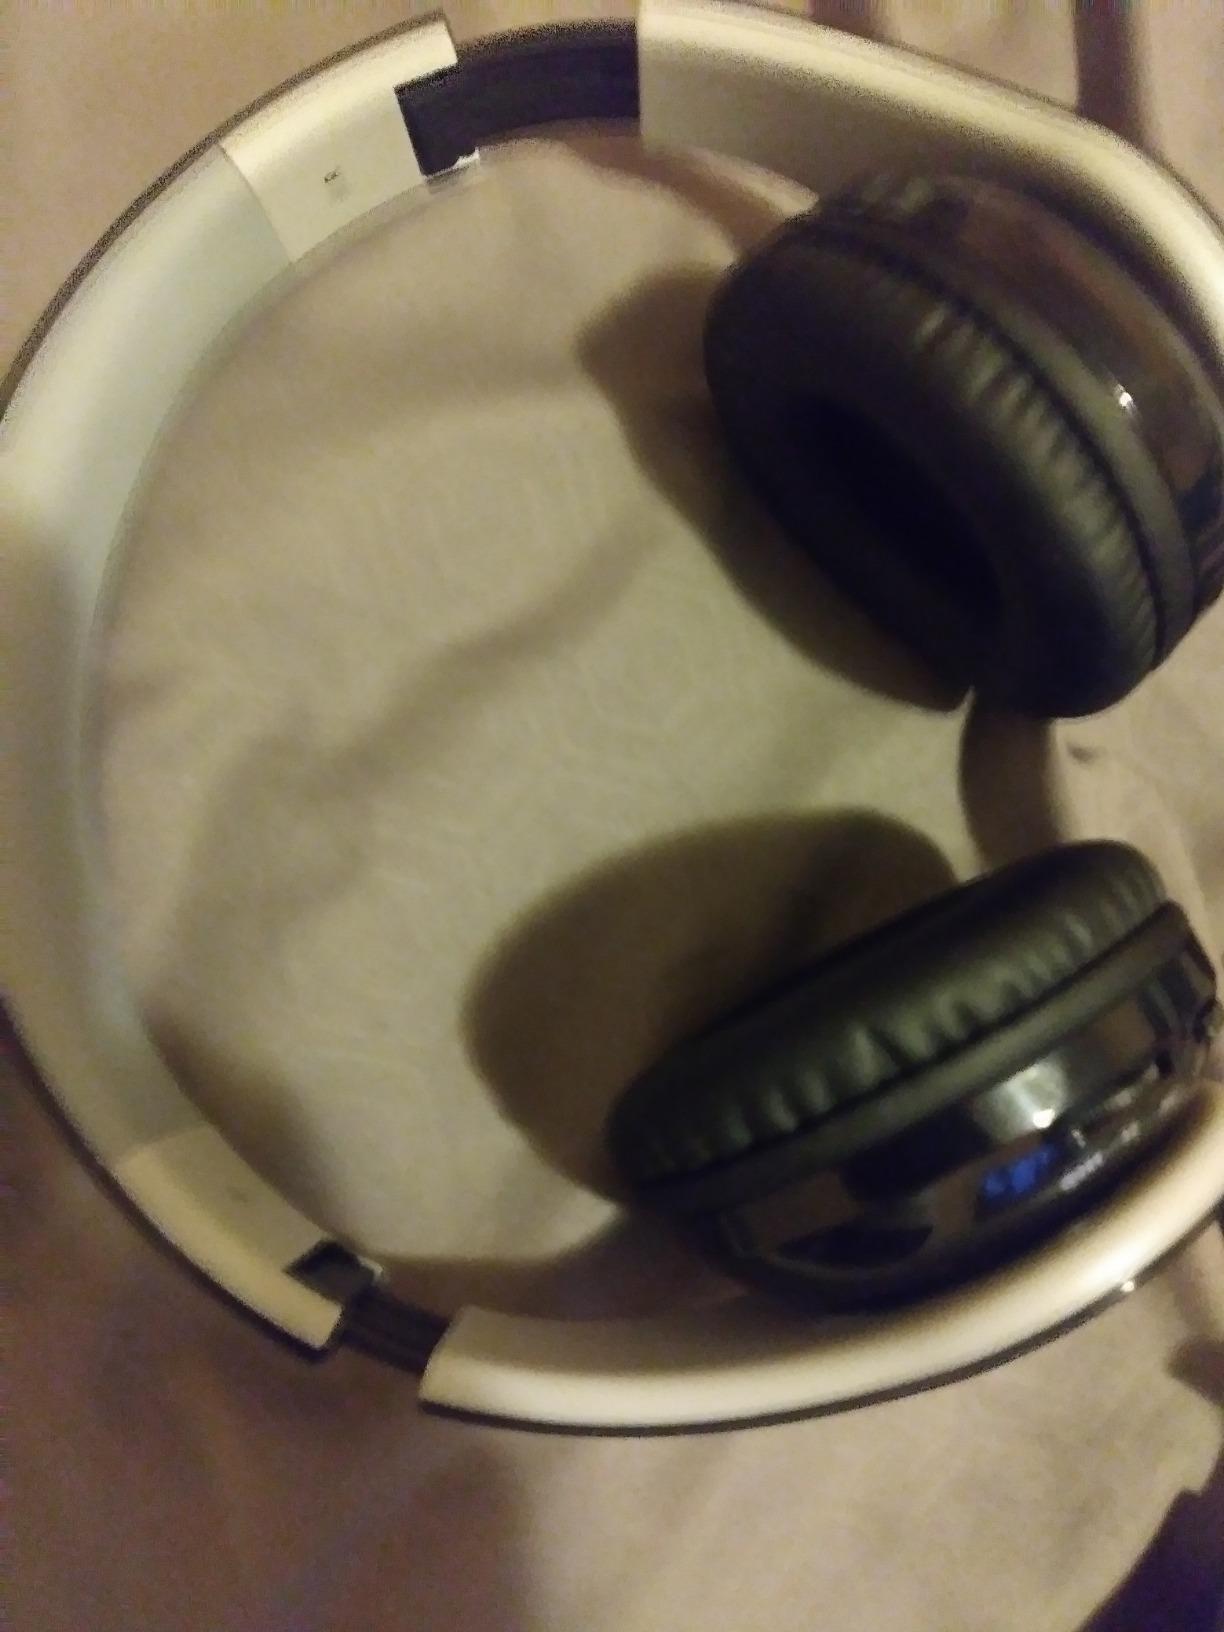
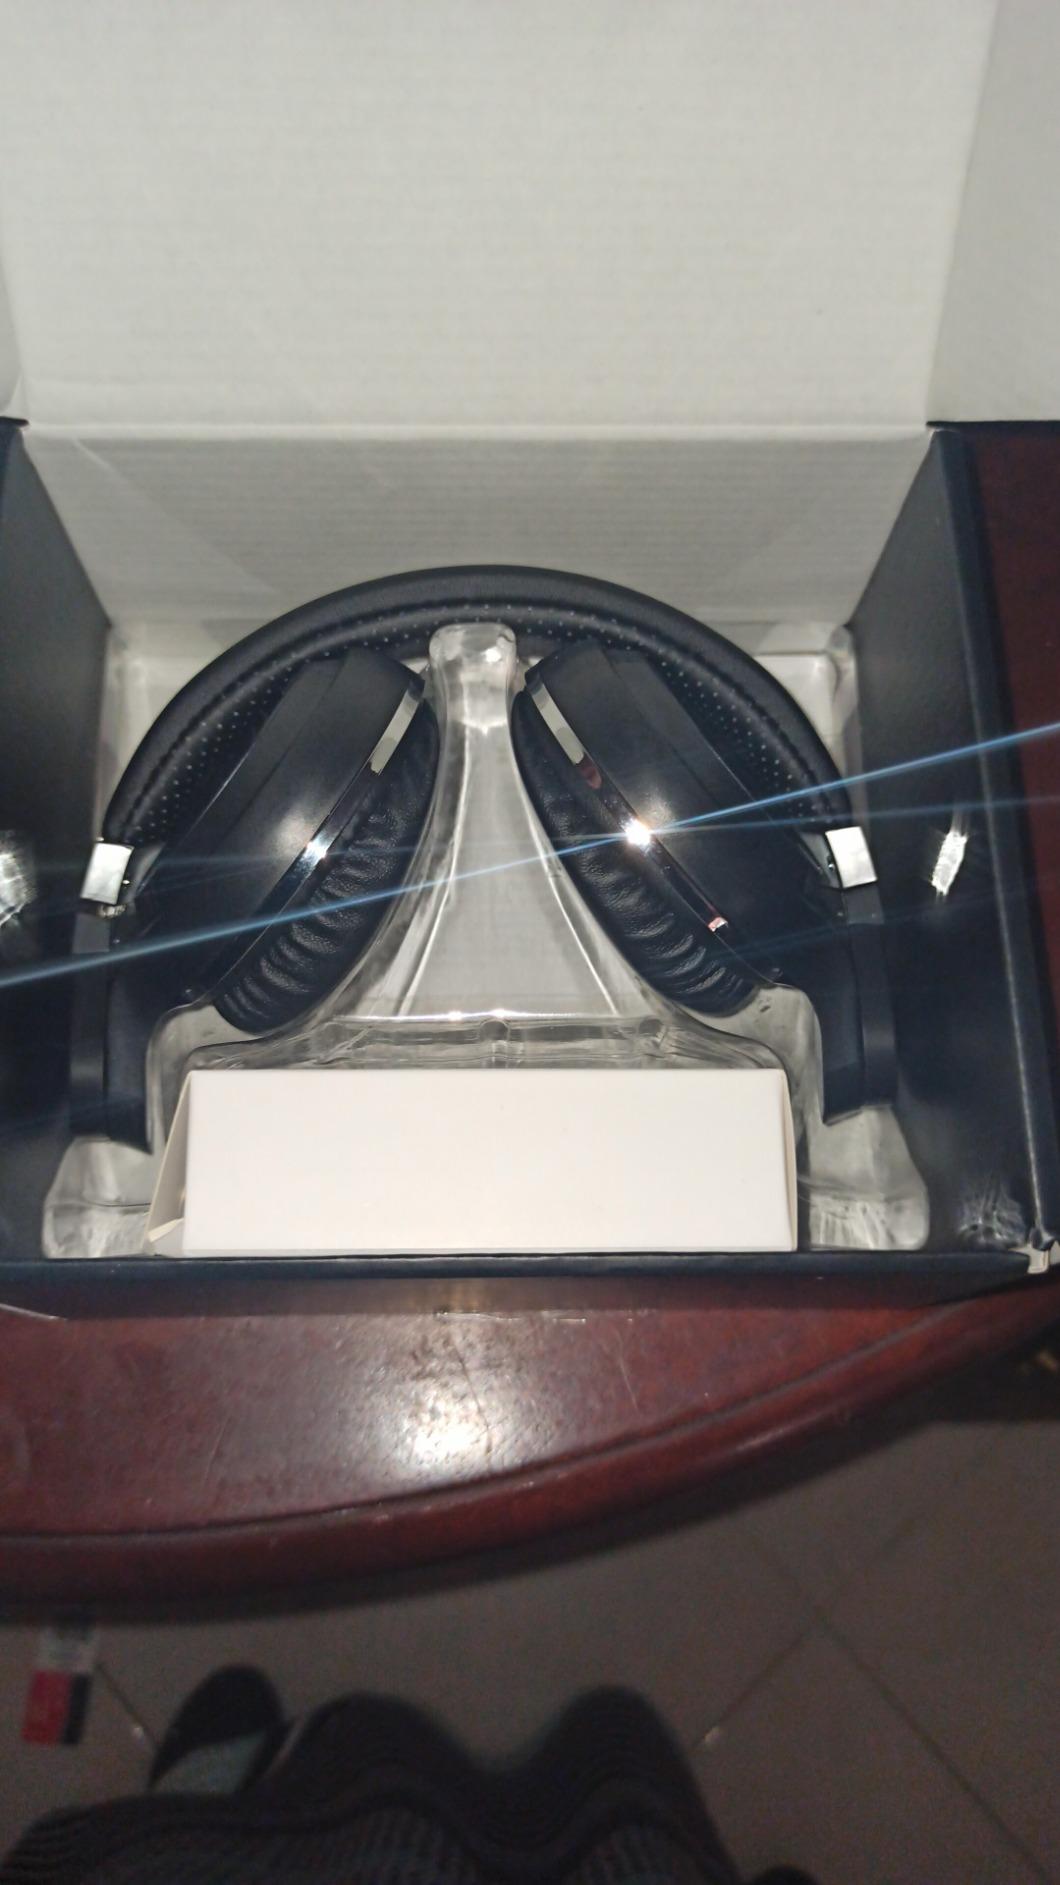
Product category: headphones
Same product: no